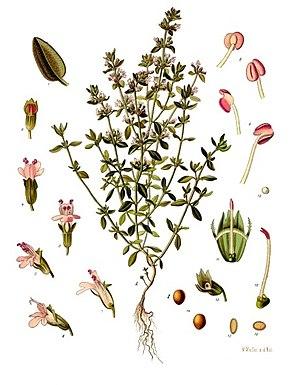
Le Thym commun, Thym cultivé ou Farigoule est un sous-arbrisseau de la famille des Lamiacées. En cuisine, on l'appelle simplement « thym ». C'est une espèce commune des garrigues ensoleillées et des steppes du sud de l'Europe, et du Nord de l'Afrique. Le thym commun est indissociable de la culture méditerranéenne.